Muckross Abbey

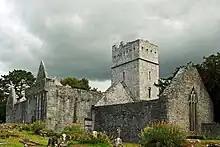
Muckross Abbey

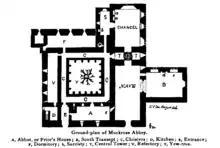
Ground plan of Muckross Abbey

Muckross Abbey (Irish: "Mainistir Locha Léin" and "Mainistir Mhucrois") is one of the major ecclesiastical sites found in the Killarney National Park, County Kerry, Ireland. It was founded in 1448 as a Franciscan friary for the Observantine Franciscans by Donal McCarthy Mor.